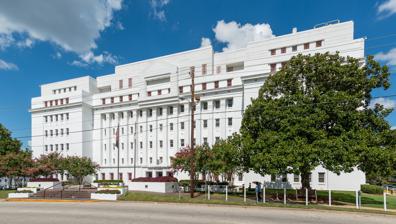
Building: Alabama State House
Country: United States of America
Year built: 1963
State government building in Montgomery, AL Not to be confused with Alabama State Capitol . Alabama State House The State House in 2016 General information Location 11 South Union Street Montgomery, Alabama , United States Coordinates 32°22′37″N 86°17′57″W / 32.37694°N 86.29917°W / 32.37694; -86.29917 Completed 1963 Owner State of Alabama Height Roof 109 ft (33 m) Technical details Floor count 7 above ground, 1 below References The Alabama State House is a state government building in Montgomery , Alabama , United States. It houses several state agencies, most notably the Alabama Legislature , which comprises the Alabama Senate and the Alabama House of Representatives . History The State House was opened in 1963 as the Alabama Highway Department Building. It housed the Alabama Department of Transportation , then known as the Alabama State Highway Department, until 1985, when the Alabama Legislature moved into the upper floors while the Alabama State Capitol building was being renovated. Article IV, Section 48 of the Alabama Constitution requires the Legislature to meet in the Capitol, but Amendment 427 was passed to enable it to select another place to temporarily meet until renovations at the Capitol were complete. Although all major renovations were completed there in 1992, the Legislature has continued to occupy the State House. The building was renamed after the 1985 move. Originally, the Legislature occupied the 5th through 7th floors. When the Legislature outgrew this space, an eighth floor was added. Structure and usage The State House has seven above ground floors and one at basement level. The first floor, located at basement level, is used for miscellaneous offices and committee rooms. The second floor contains the Governor's Legislative Office and the Alabama Budget Office. The third floor houses the Attorney General . The fifth and sixth floors are dedicated exclusively to the use of the House of Representatives. The seventh and eighth floors are likewise used by the Senate. Additionally, the Lieutenant Governor's offices are located on the seventh floor. Proposed replacement Currently, the Alabama Legislature is making preparations to plan and construct a new State House. Many legislators cite a need for a new facility due to the lack of space in the current State House as well as issues with mold and other structural problems. Proposals have included building a new facility on the opposite end of Dexter Avenue from the Capitol, to create a government mall. This plan has lost favor. New plans have called for building a wing behind the State Capitol that contains space for the Legislature, because a constitutional amendment is required for the Legislature to meet in a facility that is not the State Capitol. In the 2009 session, legislators debated and passed a bill to begin investigating proposals, but have not taken any action on constructing a new facility. On May 7, 2020, it was reported that Alabama State Senator Del Marsh had requested $200,000,000 of CARES Act funding in order to build a new State House. After backlash from various Alabama citizens, the funding request was removed. Citing the need to address aging infrastructure, space constraints, and accessibility issues, the Alabama Legislature approved the construction of a new state house in 2023.  Goodwyn Mills Cawood, in partnership with the New York firm, Robert A.M. Stern Architects , is designing the new building. Construction on the $400 million project, funded by the Retirement Systems of Alabama, commenced in late 2023 and is expected to be completed by 2026.  The legislature anticipates moving into the new state house by 2027. See also Government of Alabama List of Alabama state legislatures List of state and territorial capitols in the United States References